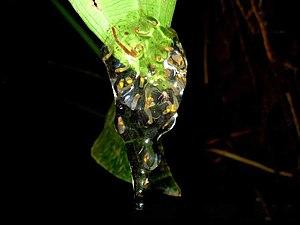
Espadarana prosoblepon est une espèce d'amphibiens de la famille des Centrolenidae.